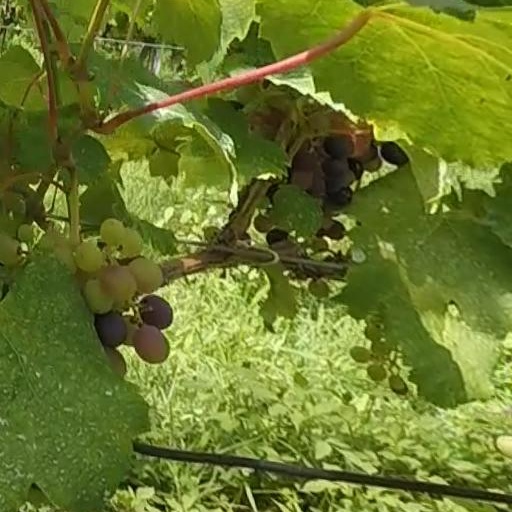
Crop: grape